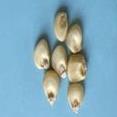
Maize quality: Good